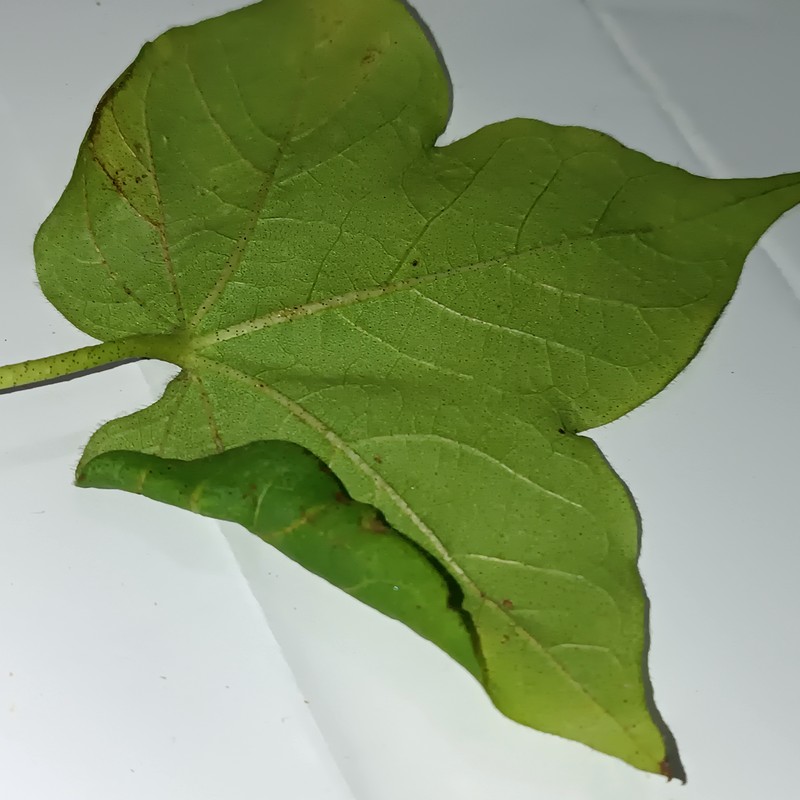
Label: Leaf Hopper Jassids